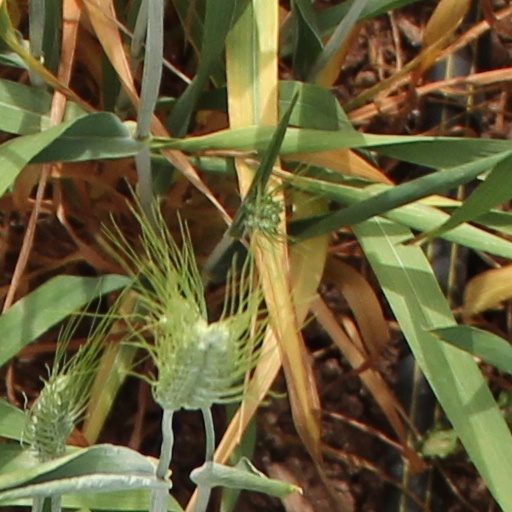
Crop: wheat